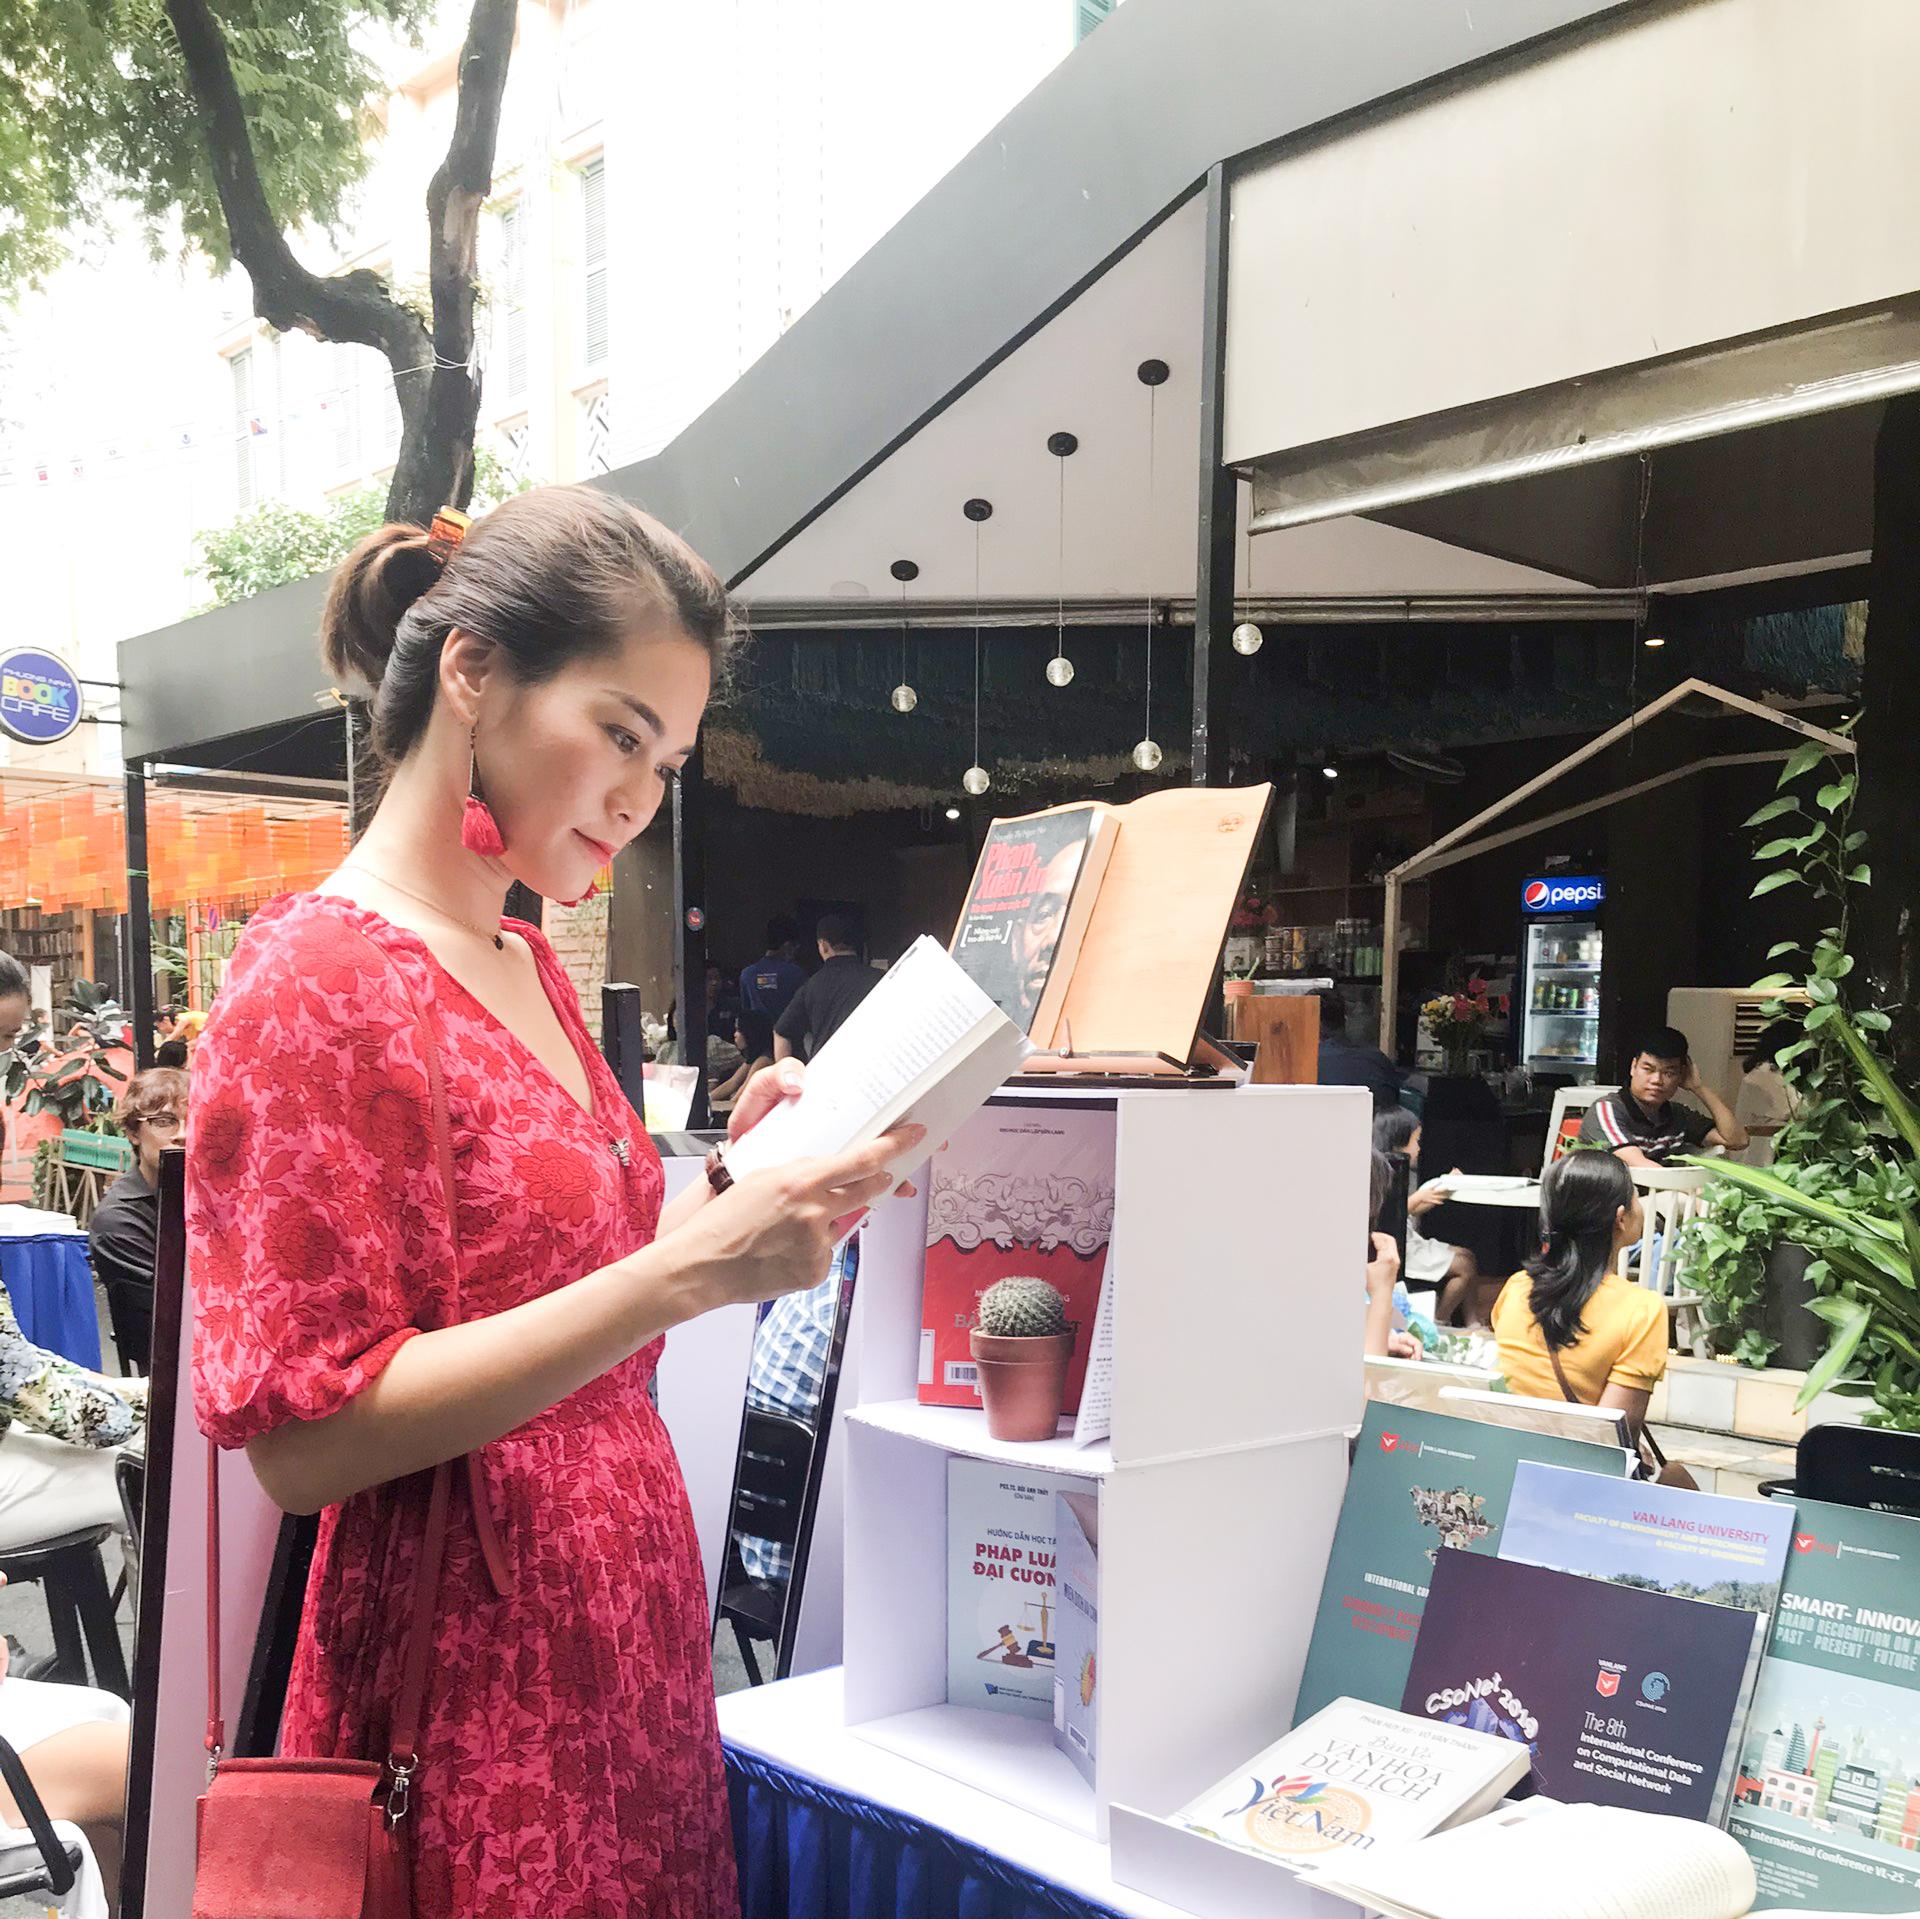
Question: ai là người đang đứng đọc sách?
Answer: người phụ nữ mặc đầm đỏ đang đứng đọc sách